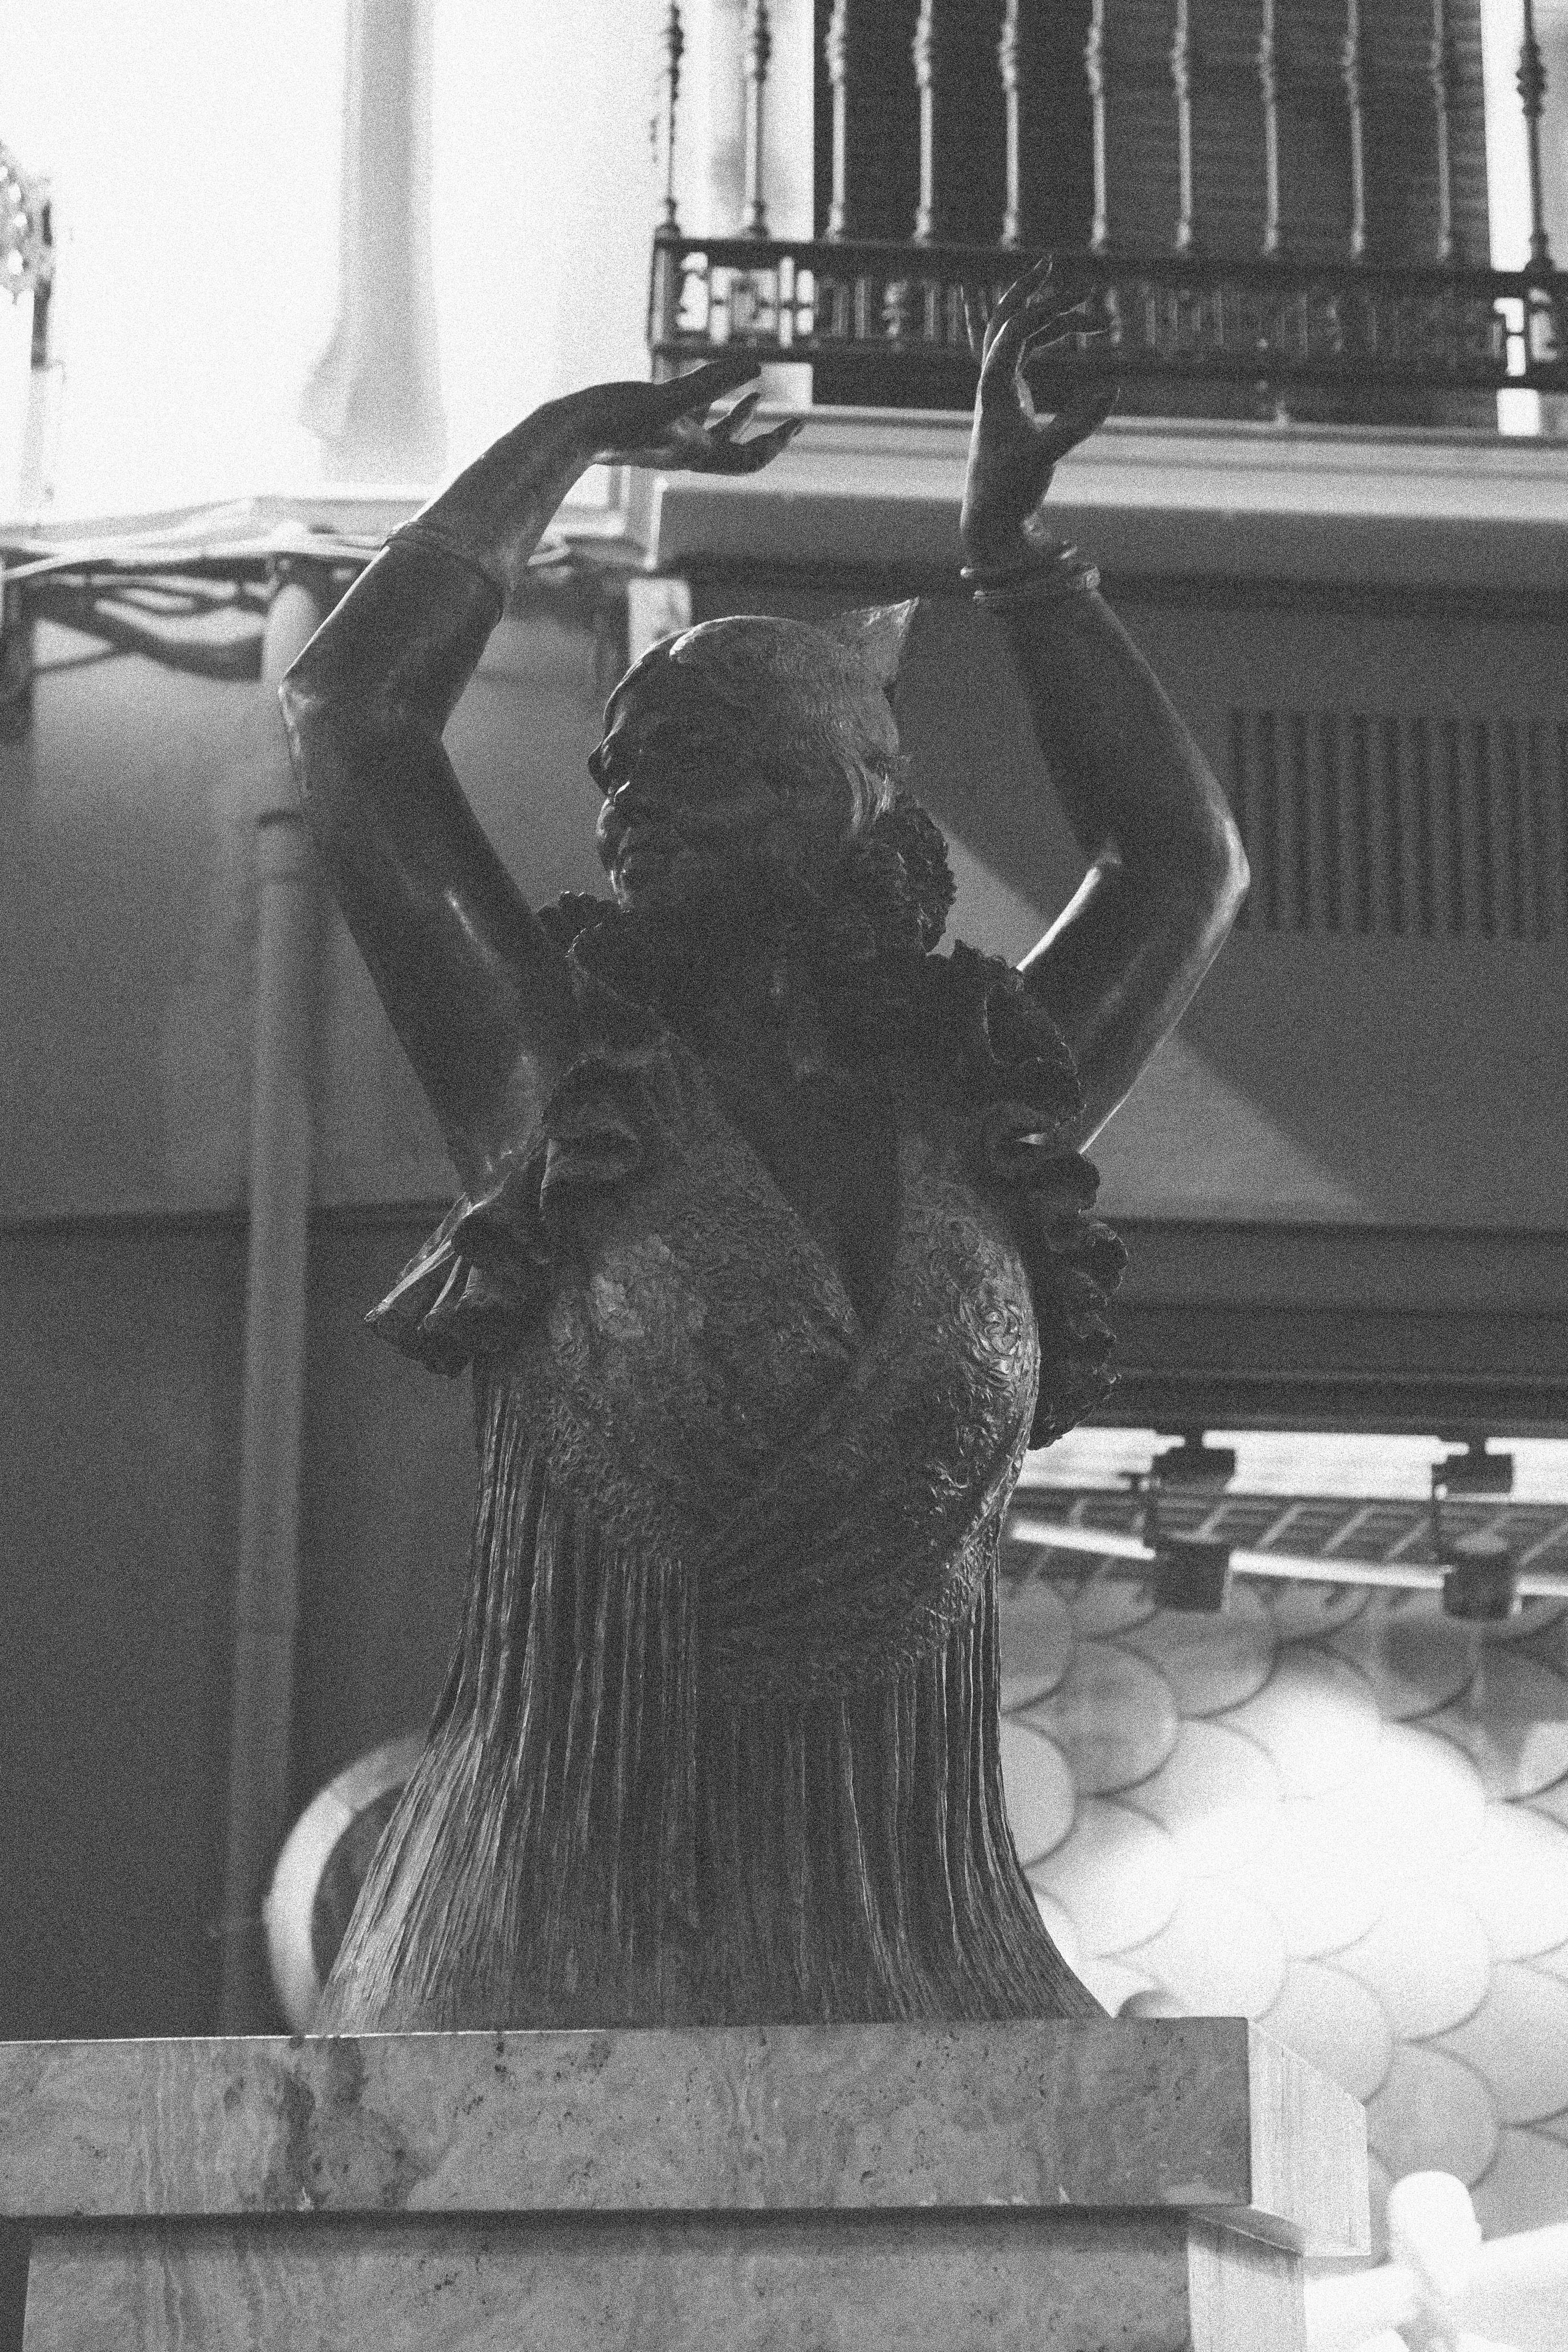
black and white, white, street, urban, monument, statue, black, monochrome, sculpture, art, temple, photograph, sevilla, andalusia, image, monochrome photography, human positions